All Saints' Church, Borella

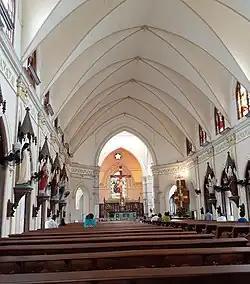
The main nave of Saints' Church, Borella

All Saints' Church is a Catholic church located in Borella, Colombo, Sri Lanka. It is administered by the Roman Catholic Archdiocese of Colombo and belongs to the Borella parish.